The Clansman: A Historical Romance of the Ku Klux Klan

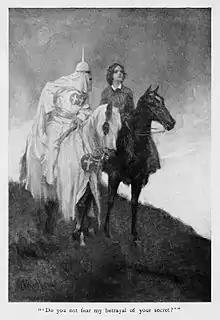

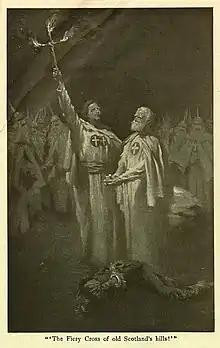

In "The Clansman", Reconstruction was an attempt by Augustus Stoneman, a thinly-veiled reference to Representative Thaddeus Stevens of Pennsylvania, to ensure that the Republican Party would stay in power by securing the Southern black vote. Stoneman's hatred for President Johnson stems from Johnson's refusal to disenfranchise Southern whites. His anger towards former slaveholders is intensified after the assassination of Abraham Lincoln, when he vows revenge on the South. His programs strip away the land owned by whites, giving it to former slaves. (See Forty acres and a mule.) Men claiming to represent the government confiscate the material wealth of the South, destroying plantation-owning families. Finally, the former slaves are taught that they are superior to their former owners and should rise up against them. These injustices are the impetuses for the creation of the Klan.